Church of St Julian, Wellow

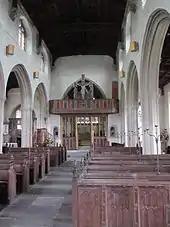

The church is believed to have Roman origins in connection with a local villa and the dedication to Julian the Hospitaller may support this claim. A statue of St Julian holding an oar is displayed in a niche above the porch. It is known that Wellow was granted to monastery of St. Andrew at Wells, now Wells Cathedral, in 766 by the King of the West Saxons. In 1117 it was given, along with Frome to an order of Augustinian Canons at Cirencester (now Cirencester Abbey by Henry I. This affiliation is confirmed by a charter signed by Edward III in 1337. In 1369 Sir Thomas Hungerford bought Wellow and rebuilt the church which was consecrated on May Day in 1372 by John Harewell, Bishop of Bath and Wells.